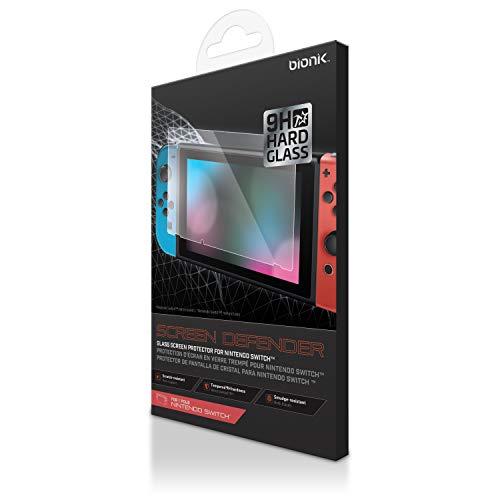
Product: Bionik Screen Defender - Tempered Glass Screen Protector with Blue Light Filter - Compatible with Nintendo Switch, Black
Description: Japanese tempered glass with 9H surface hardness rating for strong scratch resistance.
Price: $14.99
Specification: ProductDimensions:0x6.4x3.7inches|ItemWeight:4ounces|ShippingWeight:4ounces|ASIN:B07SVJLFHB|Itemmodelnumber:9039|Manufacturerrecommendedage:10-11months